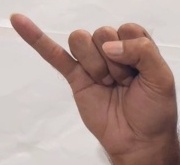
ASL sign: J